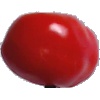
Label: Tomato 2